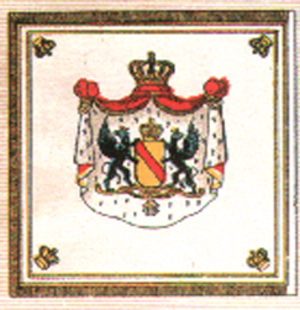
Drapeau de l' ancien armée de Baden